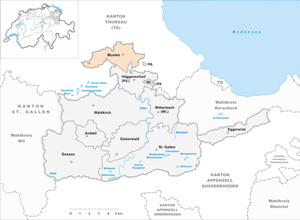
Muolen est une commune suisse du canton de Saint-Gall, située dans la circonscription électorale de Saint-Gall.